Sam Riegel

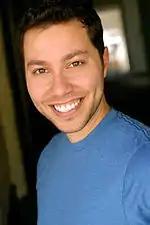

Samuel Brent Oscar Riegel (born October 9, 1976) is an American voice actor. He is best known for his voice roles as Donatello in the 2003 "Teenage Mutant Ninja Turtles" series, Phoenix Wright in the "Ace Attorney" games, and Teddie from "Persona 4". He has also worked for Nickelodeon as the voice director for "Fresh Beat Band of Spies" and "Sanjay and Craig", as well as the voice of Riven in the revival of "Winx Club". Since 2015, he has been a regular cast member of the web series "Critical Role", in which he and other voice actors play "Dungeons & Dragons". In 2022, the show's first campaign was adapted into the animated series "The Legend of Vox Machina".